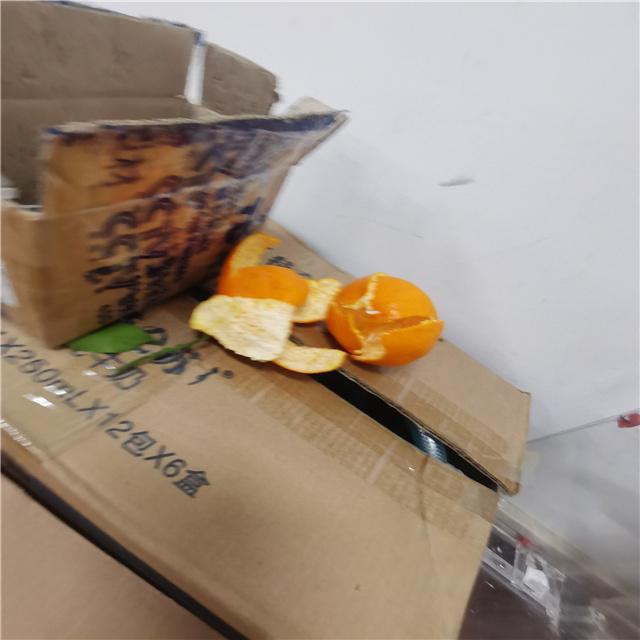
Label: peels